Judge Dredd: The Role-Playing Game

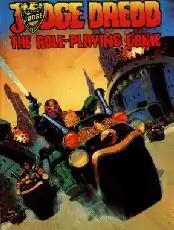
1st edition boxed set, 1985

Judge Dredd: The Role-Playing Game is a science fiction role-playing game published by Games Workshop in 1985. A second edition was published in 1989.